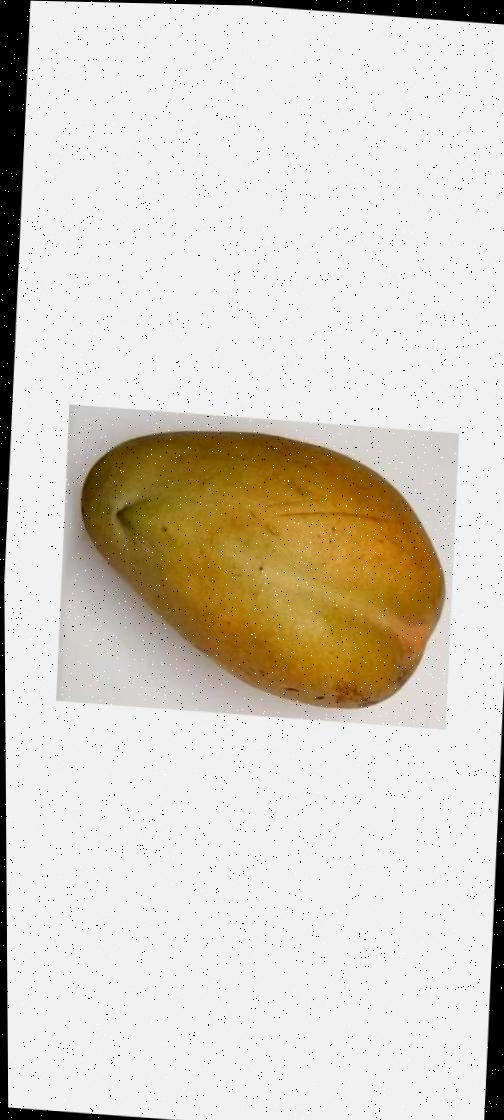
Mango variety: Bari-11